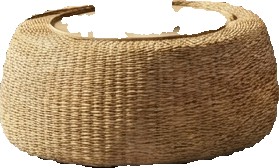
Surface category: table